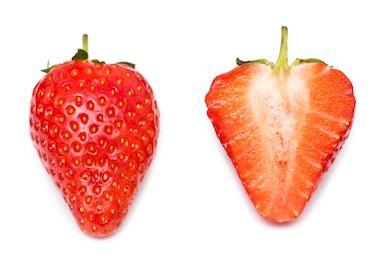
Label: Strawberry